Sky position (RA, Dec in degrees): 120.133, 18.783
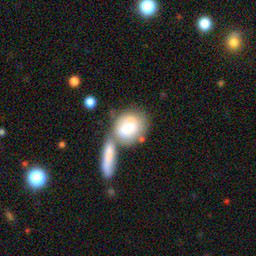
Galaxy morphology: Merging Galaxies